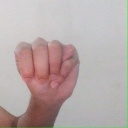
अक्षर: म